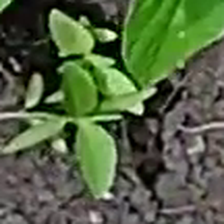
Weed species: Lamber_Quarter_plant(Chenopodium )